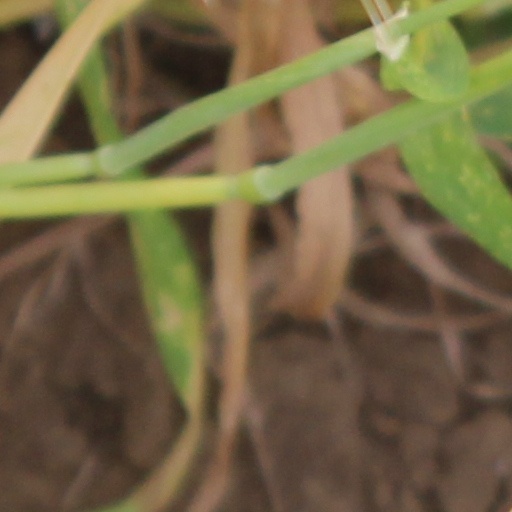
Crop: wheat